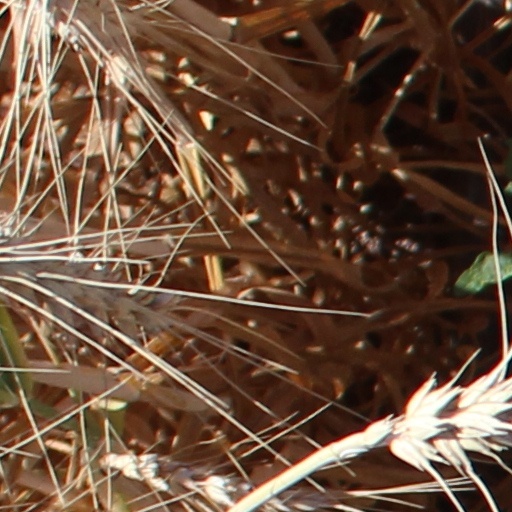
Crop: wheat